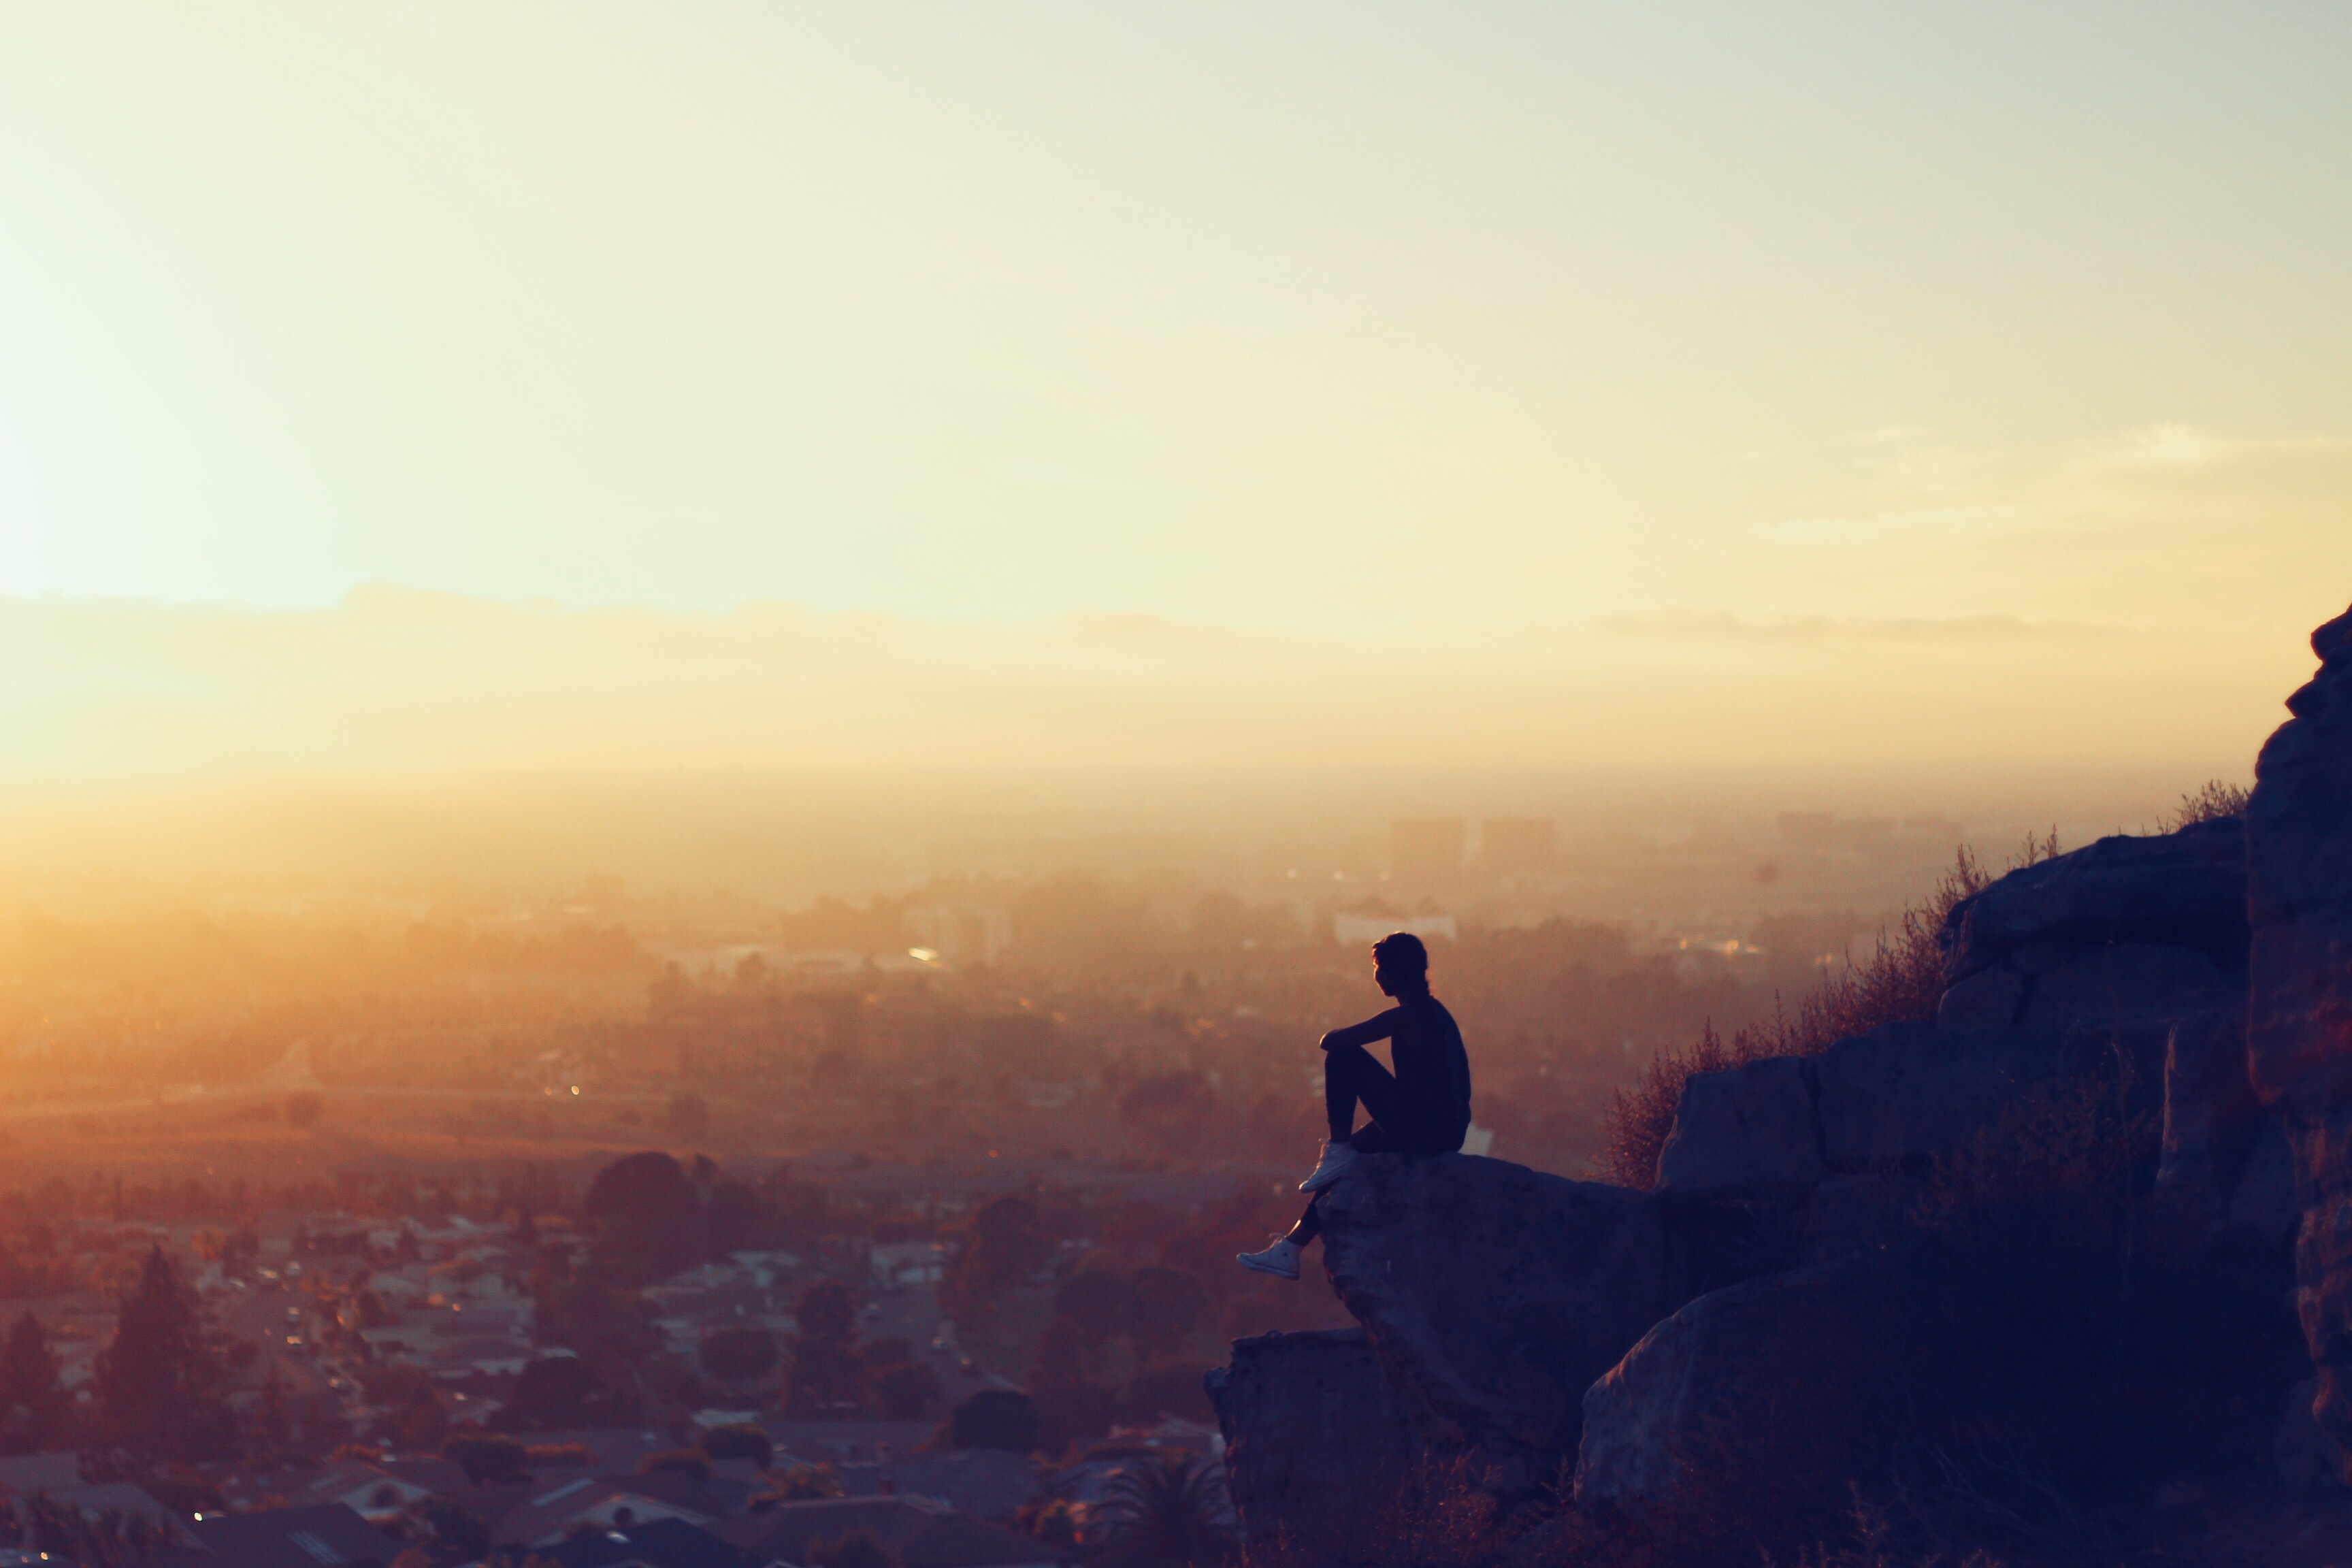
rock, horizon, silhouette, person, mountain, girl, woman, sunrise, sunset, sunlight, morning, hill, view, dawn, city, valley, panorama, dusk, female, evening, golden, high, sitting, above, misty, top, watching, atmospheric phenomenon, mountainous landforms